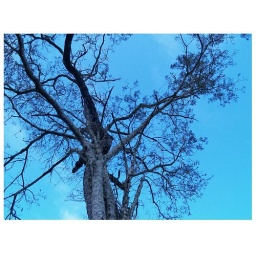
tree over a blue sky